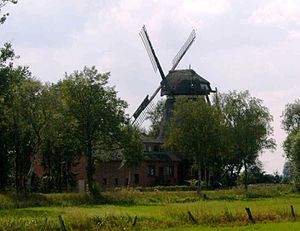
Worpswede / Galleri
Worpswede er en kommune i Landkreis Osterholz i den tyske delstat Niedersachsen, beliggende ved floden Hamme nordøst for Bremen midt i Teufelsmoor og er en statsanerkendt rekreationsby. Landskabsmæssigt er byen præget af den 51 meter høje Weyerberg, der rager op over omgivelserne. De ældste spor af bebyggelse går tilbage til bronzealderen.